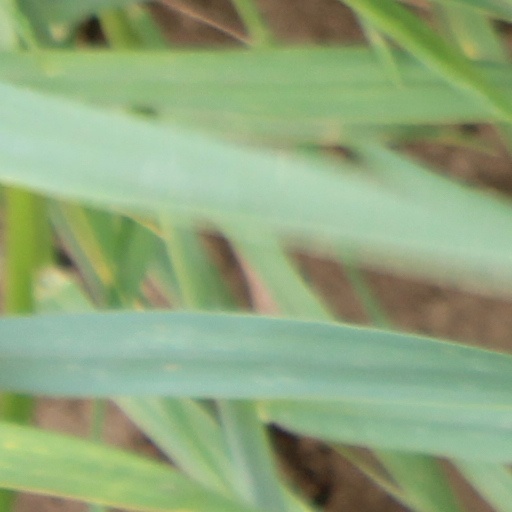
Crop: wheat